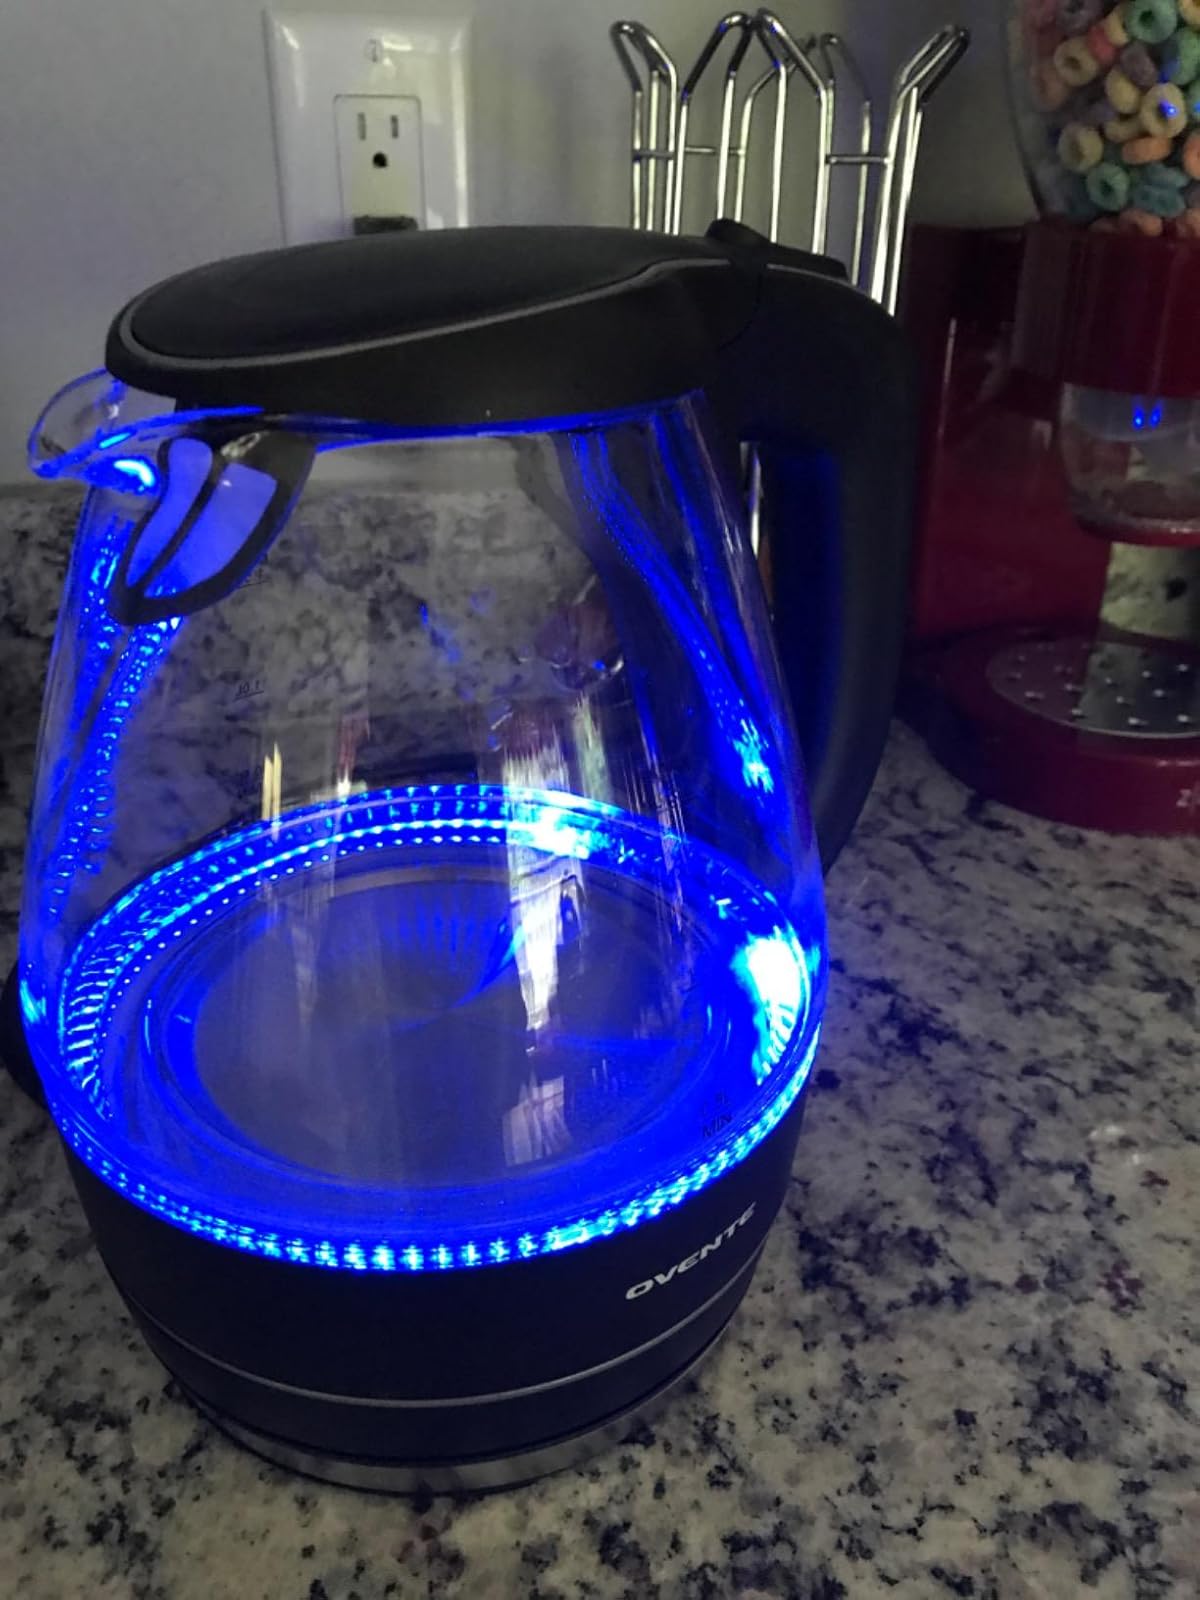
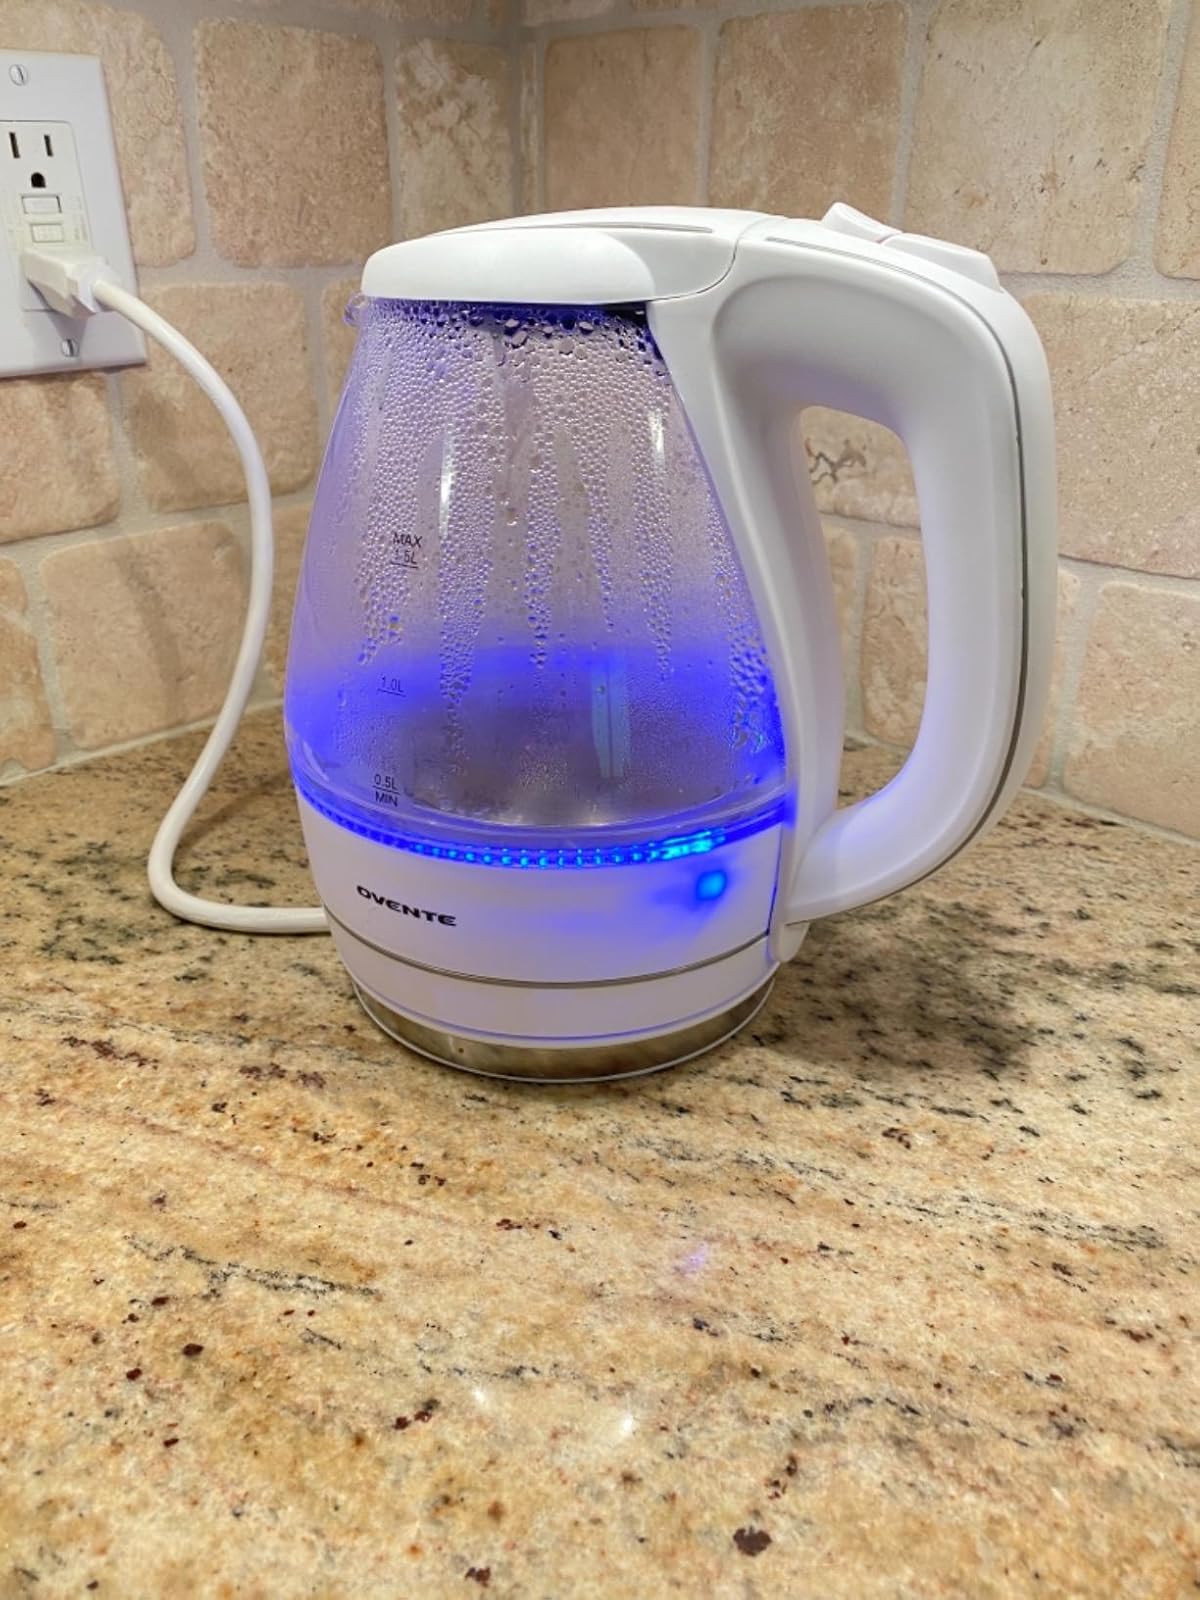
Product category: items_kettle
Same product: no